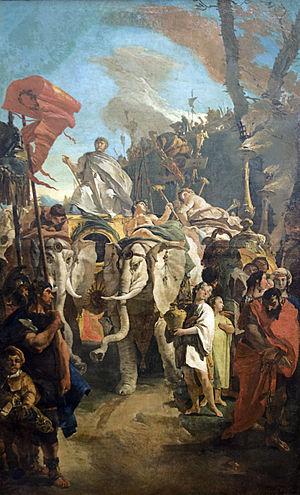
Manius Curius Dentatus est un homme politique romain, consul en 290, 275 et 274 av. J.-C. Il est resté célèbre pour sa frugalité et son désintéressement, jouant un rôle proche de celui de Lucius Quinctius Cincinnatus dans l'imaginaire des Romains.